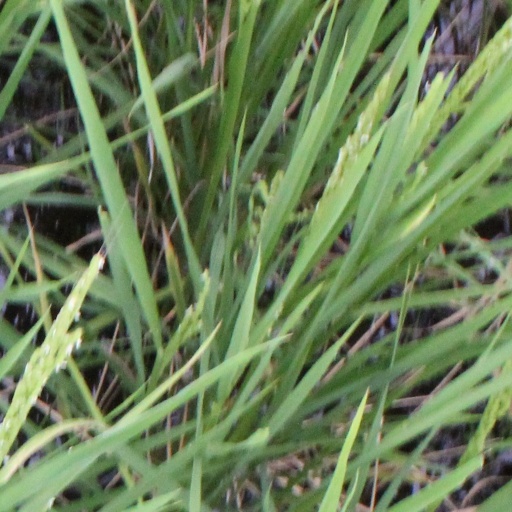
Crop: rice